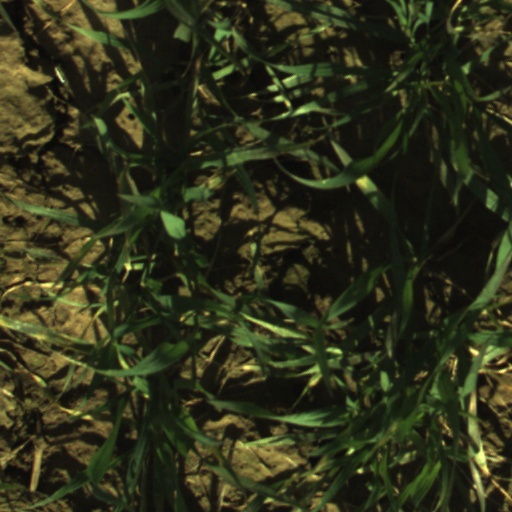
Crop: wheat